Cuckoo Railway

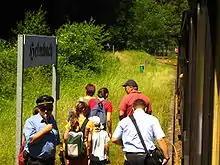
Helmbach Halt

The present station is at route kilometre 9.18. It has a siding that faces Lambrecht. During the Bavarian State Railways era it was called Helmbacher Sägemühle ("Helmbach Sawmill") and was a Type 2 station. The current platform is located between the level crossing with the "Kreisstraße" 51 road to Iggelbach and turnout number 104. The loading of timber there was a major freight activity, which is why the station was equipped with five turnouts, two side- and one end-loading ramps. It also had two loading sidings, one of which was a loop off the running track.